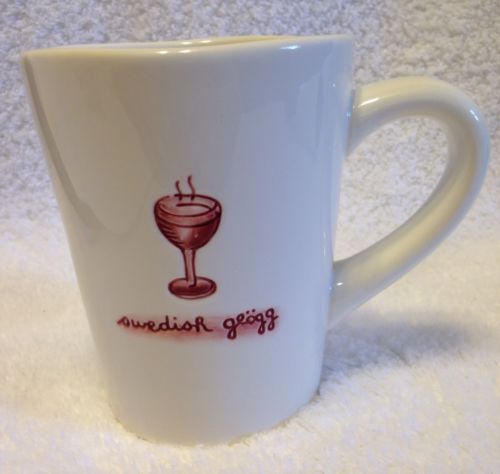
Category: mug